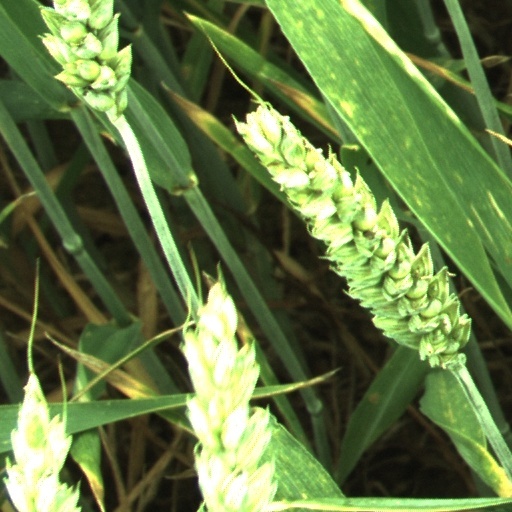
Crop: wheat